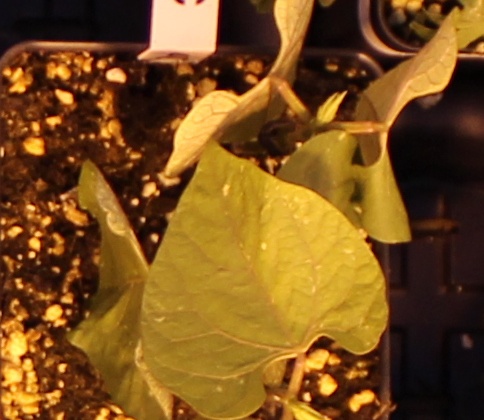
Label: Blackbean